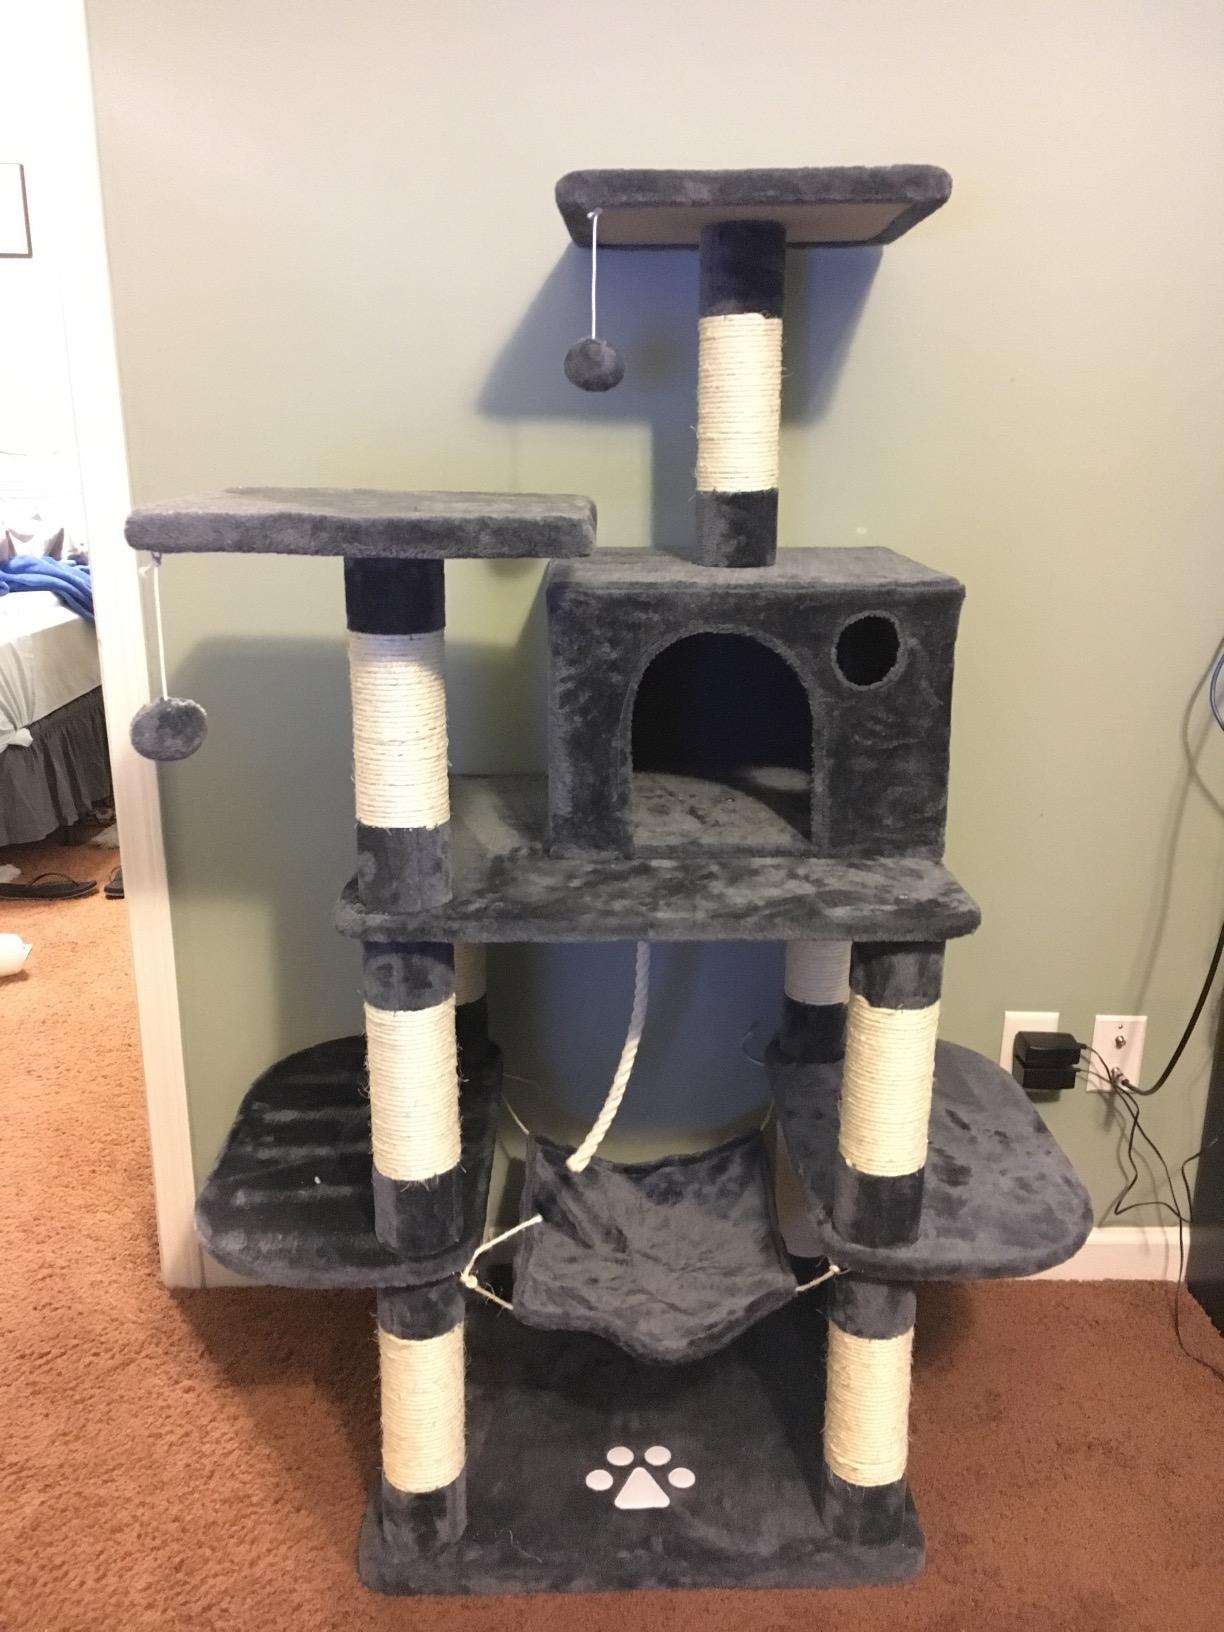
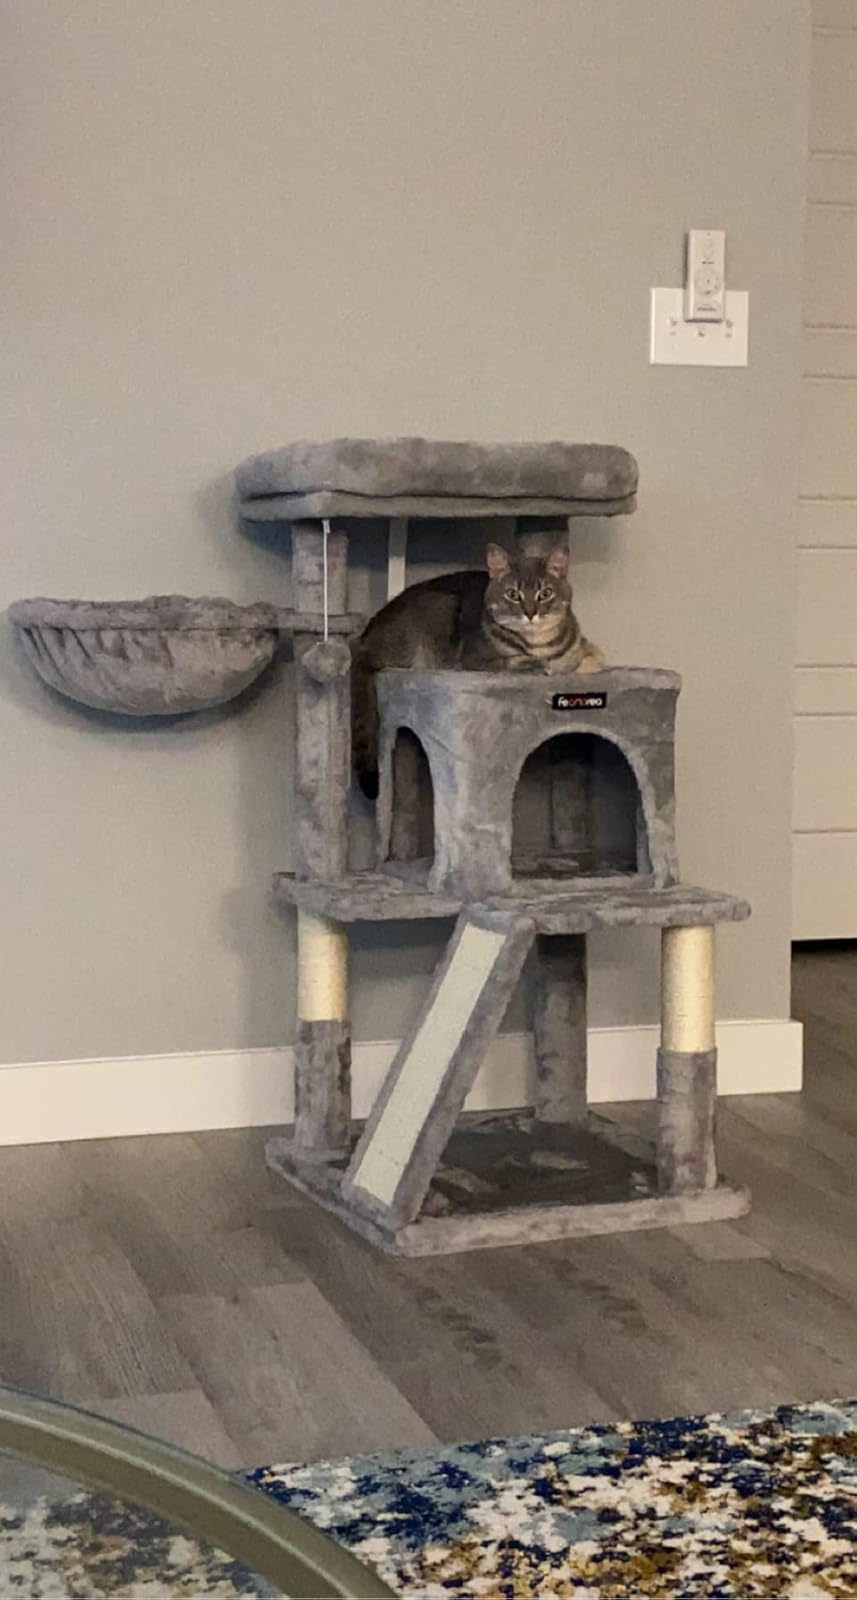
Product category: items_cat tree
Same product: no